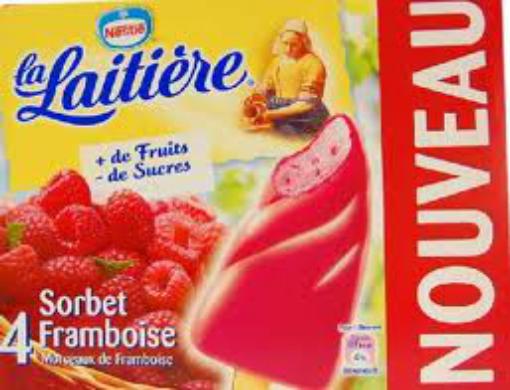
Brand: La Laitiere
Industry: Food